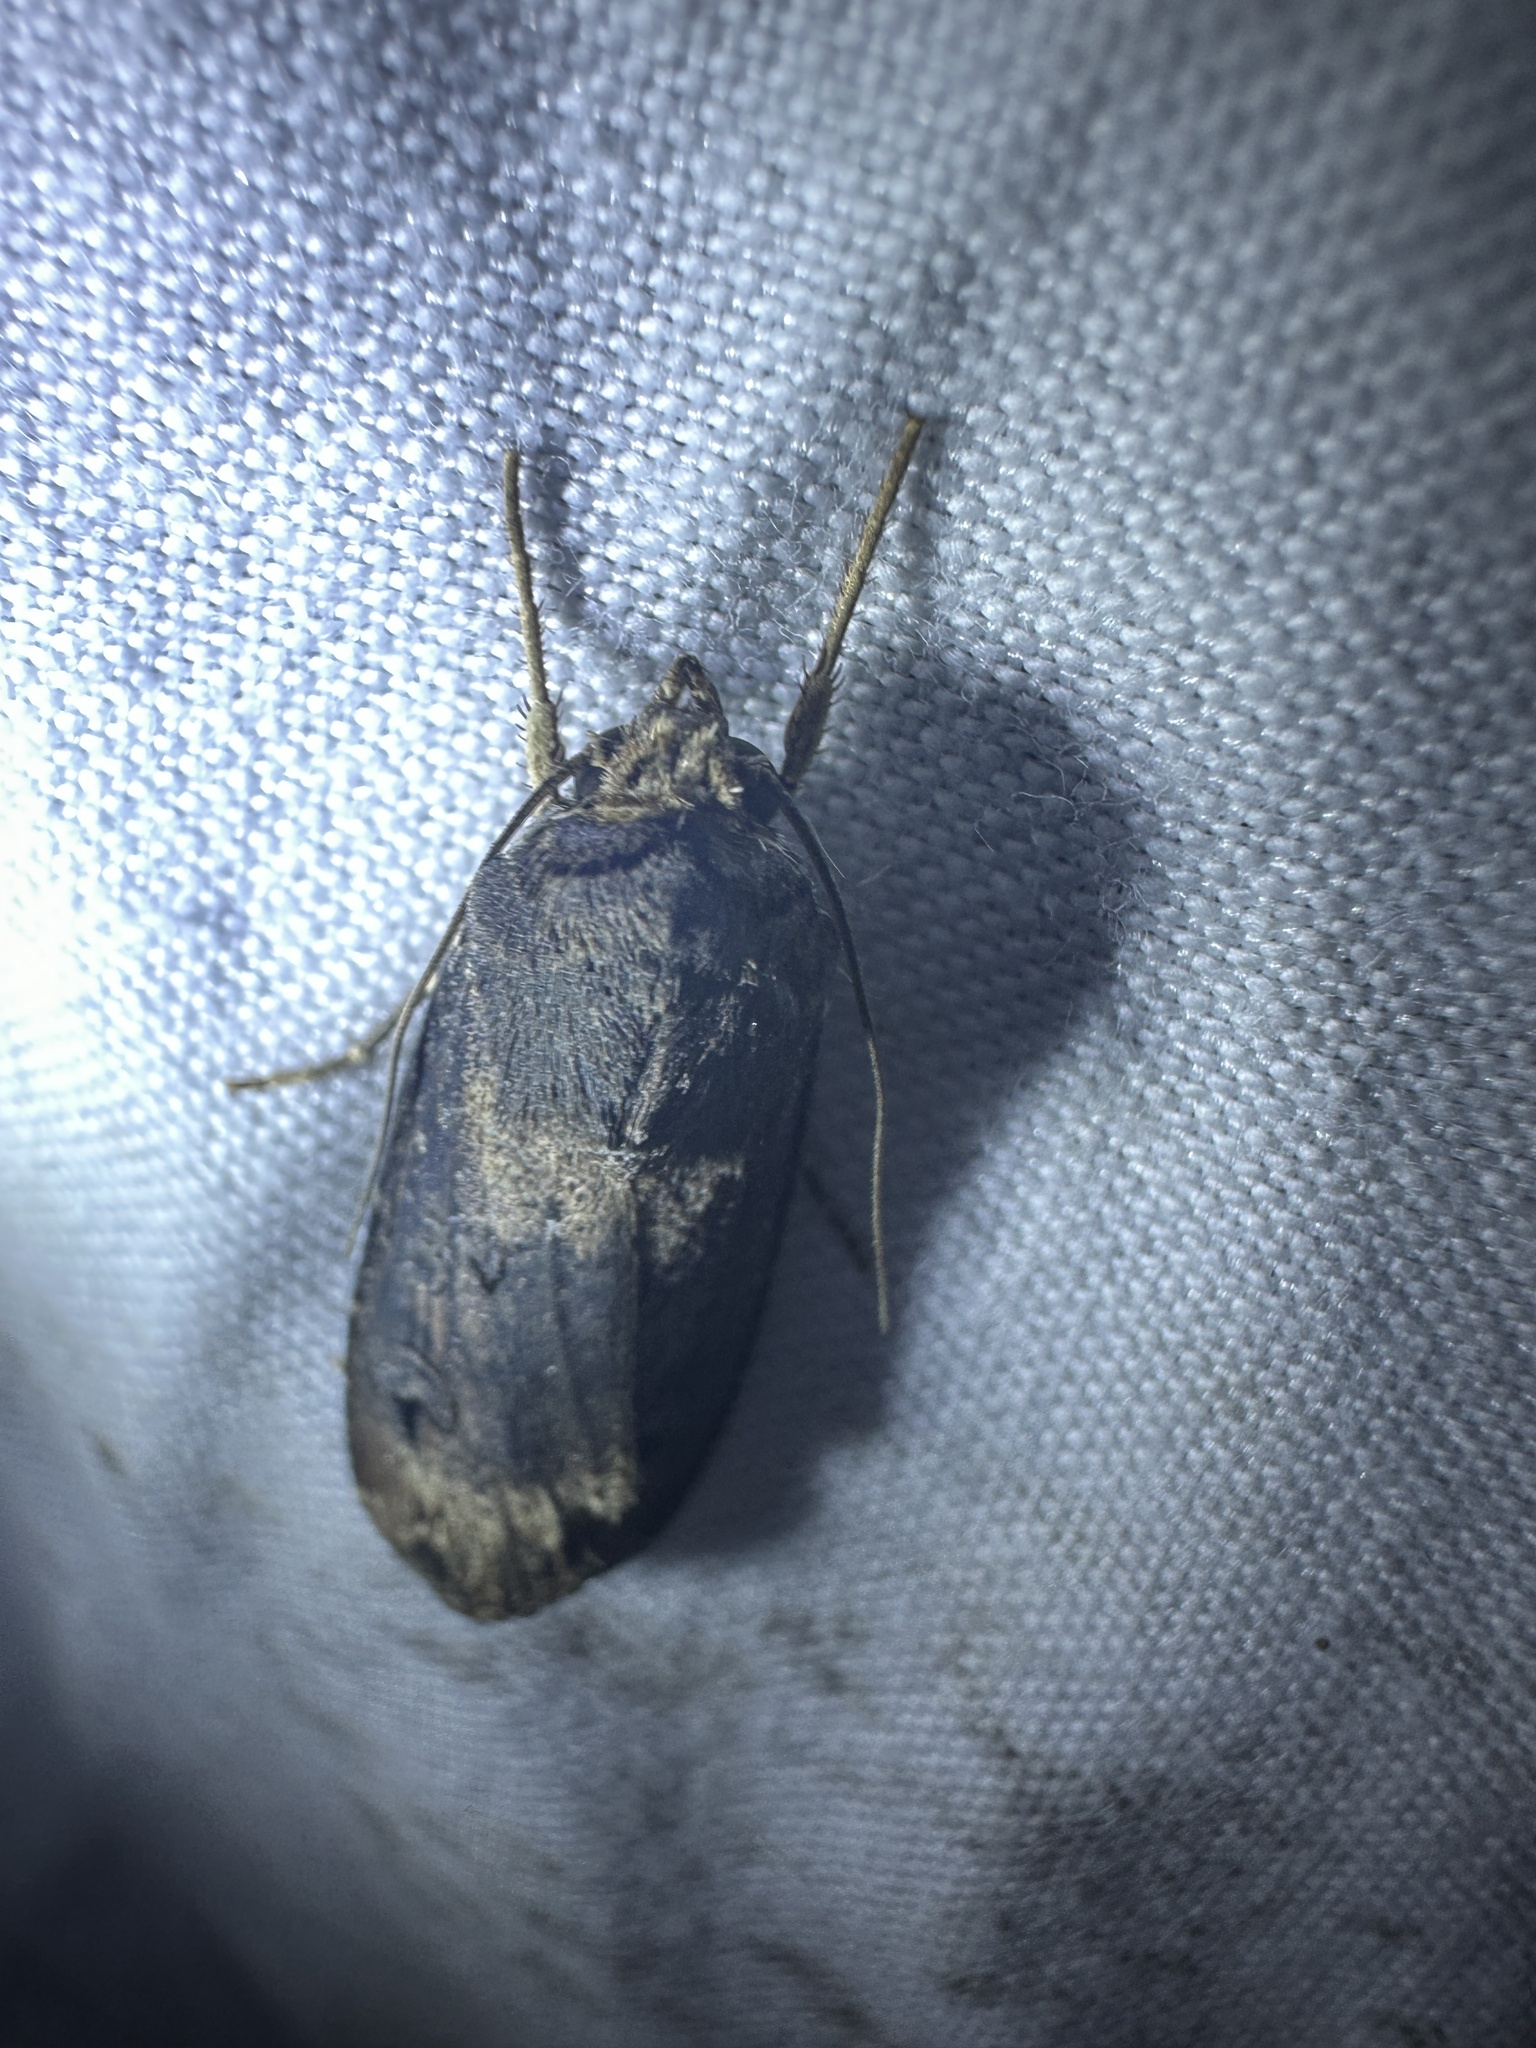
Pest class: cutworms